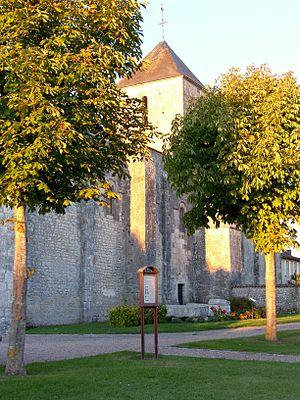
Montils est une commune du sud-ouest de la France située dans le département de la Charente-Maritime. Ses habitants sont appelés les Montiliens et les Montiliennes.